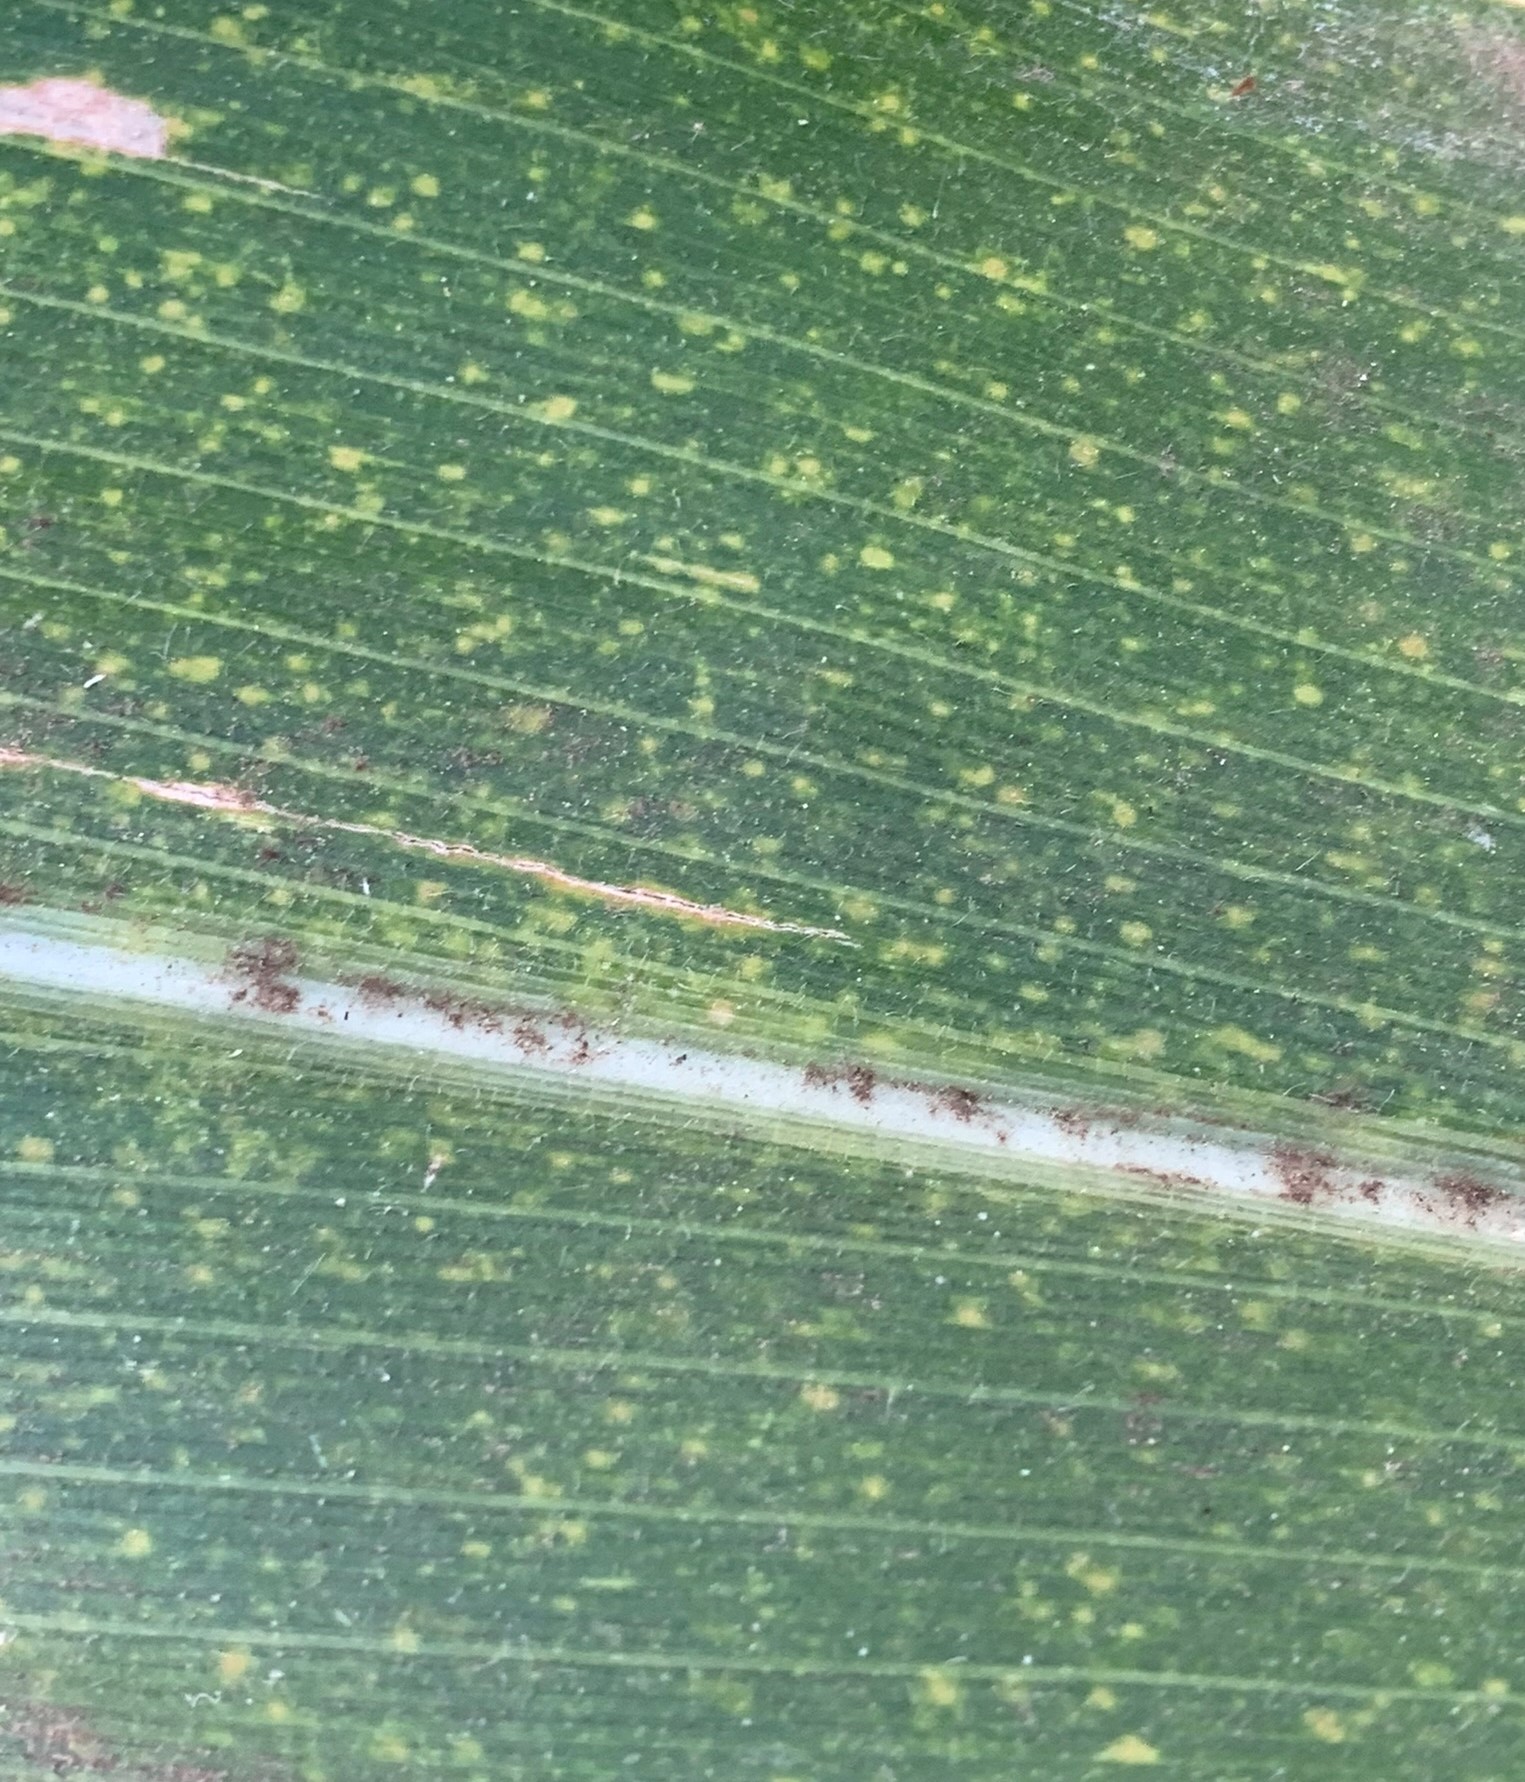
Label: MLN